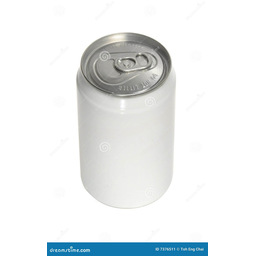
Label: metal